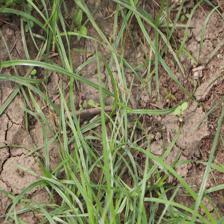
Label: Grass